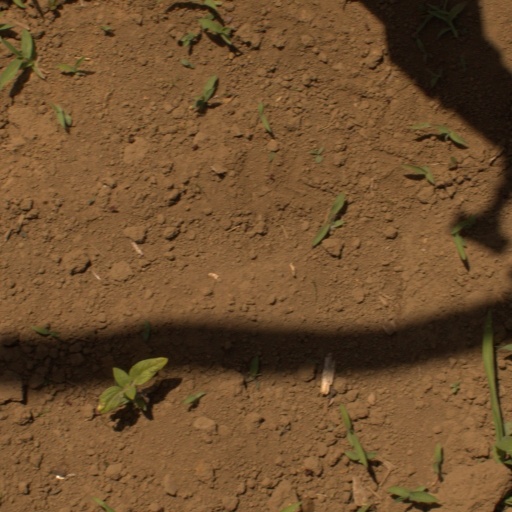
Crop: Jerusalem artichoke